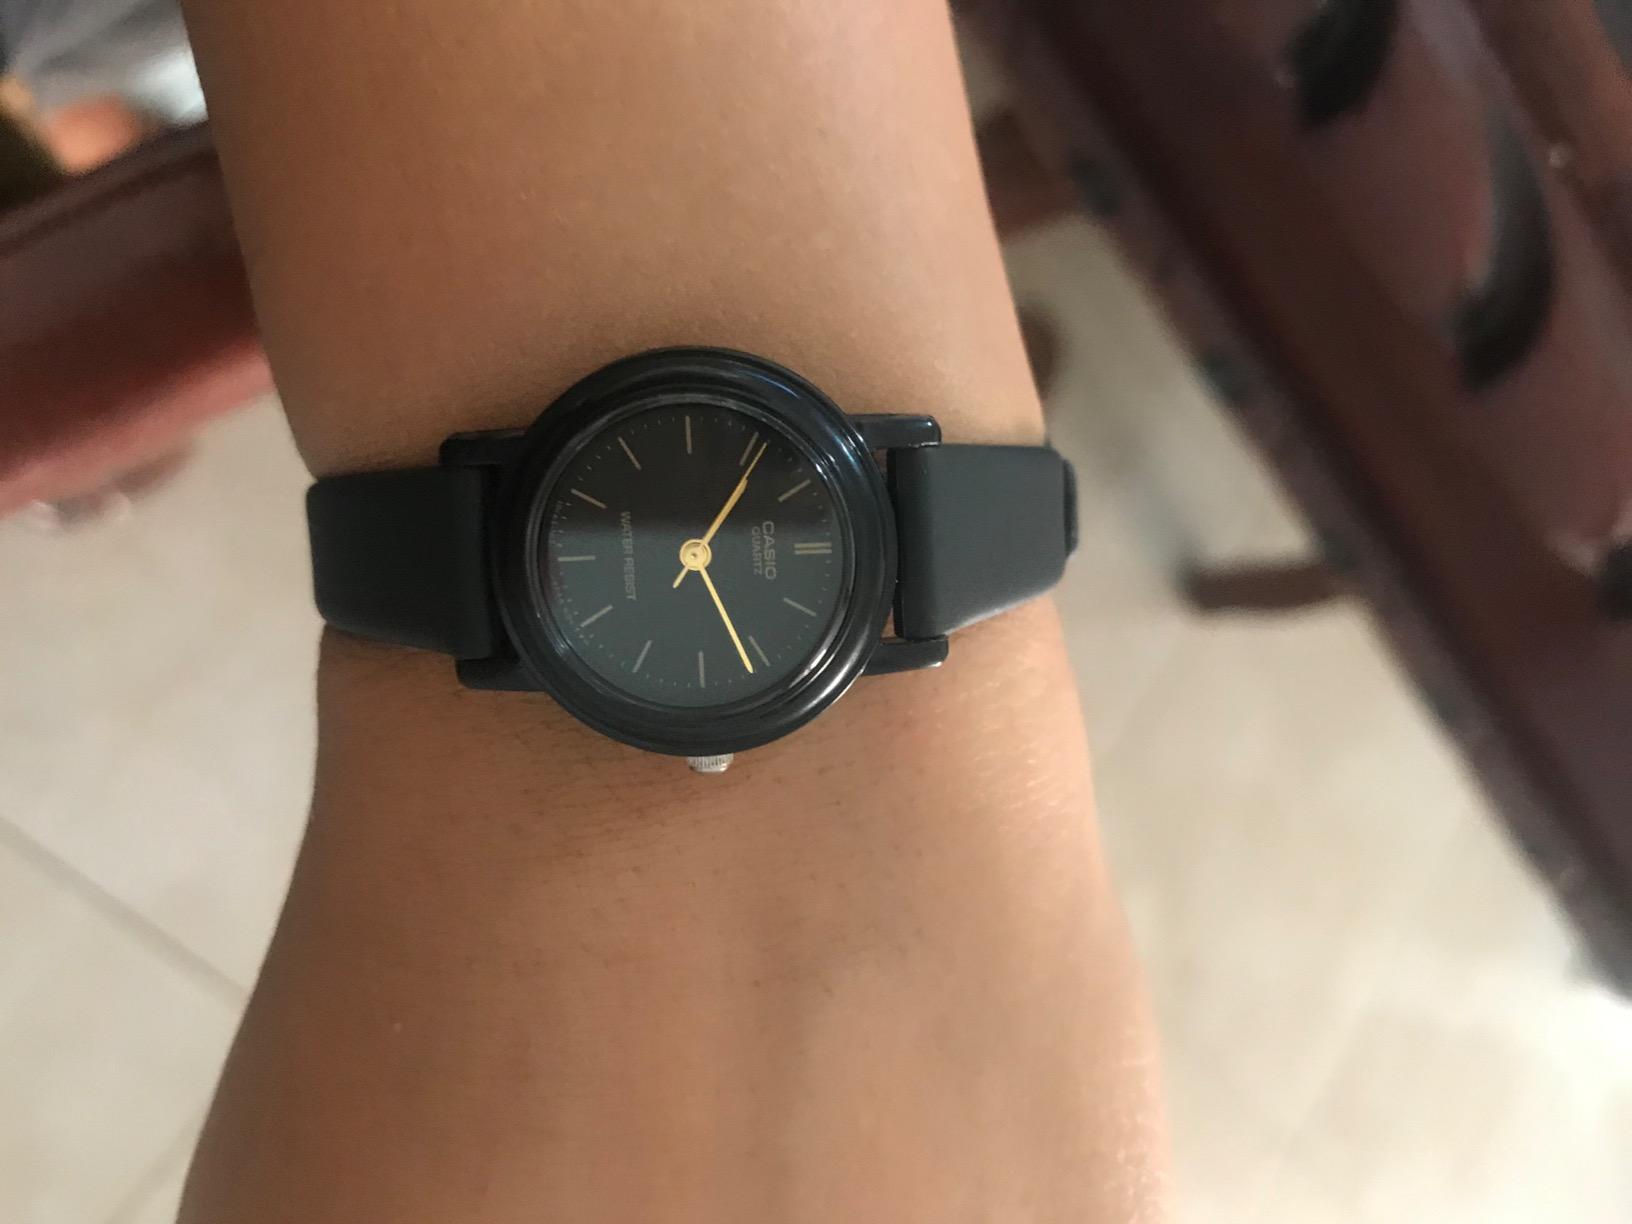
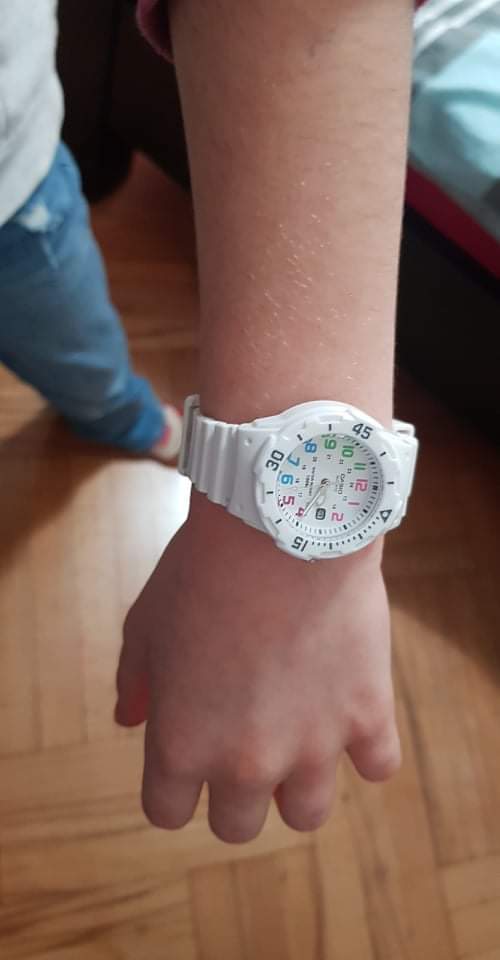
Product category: accessories_watch
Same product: no